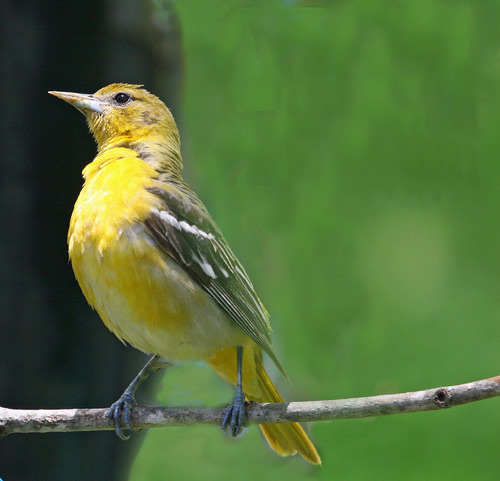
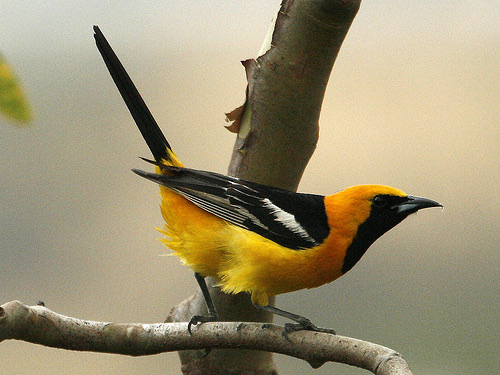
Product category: misc
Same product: yes